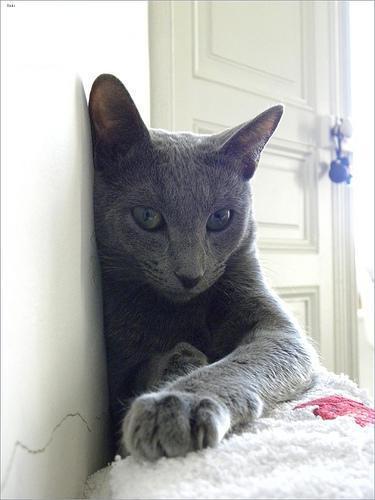
Russian Blue